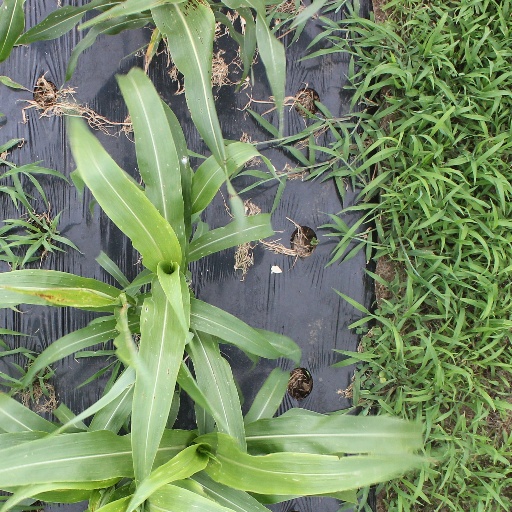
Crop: sorghum